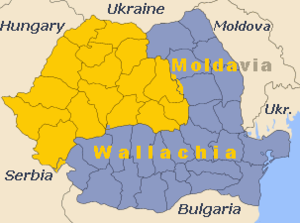
Transsylvanien
Rumænien med Transsylvanien i gult.
Transsylvanien er et vigtigt historisk område i Rumænien nord og vest for Karpaterne.